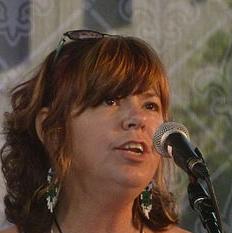
Age: 54